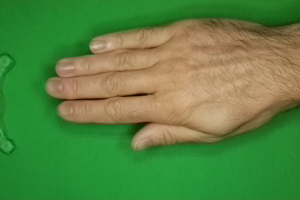
Label: paper